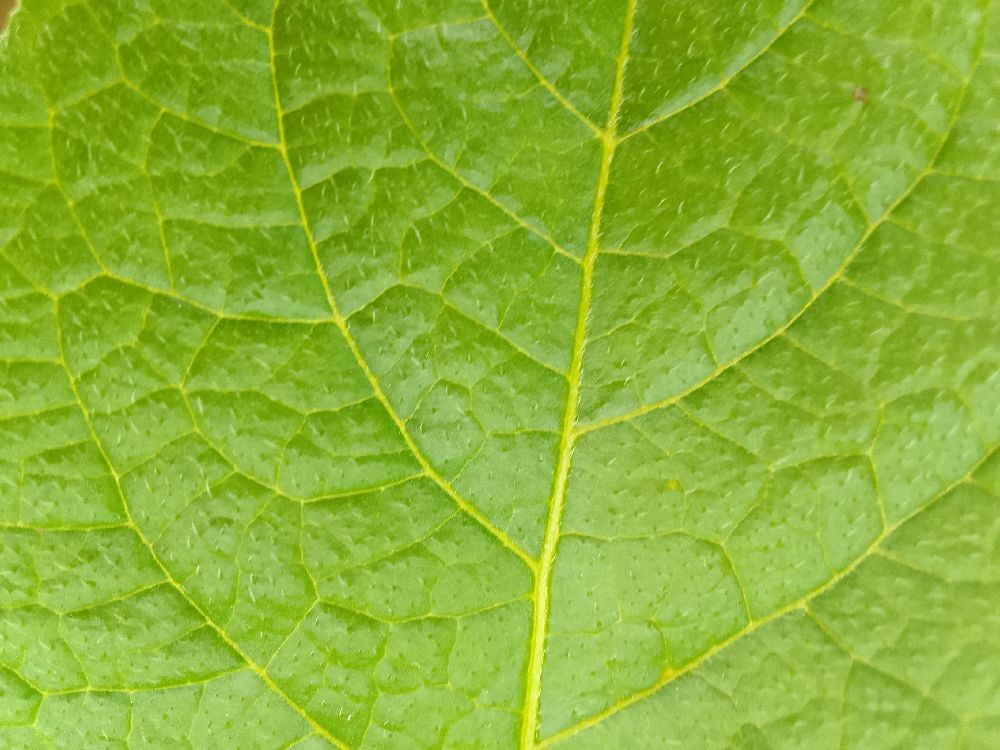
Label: Healthy